Muslim Sicily

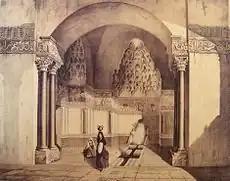
Arab-Norman art and architecture combined European and Classical features with Islamic architectural features such as "muqarnas"

"Lombard" pogroms against Muslims started in the 1160s. Muslim and Christian communities in Sicily became increasingly geographically separated. Though likely still a majority, the island's Muslim communities were mainly isolated beyond an internal frontier that divided the south and western half of the island from the Christian north and eastern half; in particular, the northeast region of Val Demone had remained predominantly Byzantine Greek and Christian, even during Islamic rule. As a subject people, Sicilian Muslims became dependent on the mercy of their Christian masters and, ultimately, on royal protection. After King William the Good died in 1189, royal protection was lifted, and the door was opened for widespread attacks against the island's Muslims. This destroyed any lingering hope of coexistence, however unequal the respective populations might have been. The death of Henry VI and his wife Constance a year later plunged Sicily into political turmoil. With the loss of royal protection and with Frederick II still an infant in papal custody, Sicily became a battleground for rival German and papal forces. The island's Muslim rebels sided with German warlords like Markward von Anweiler. In response, Pope Innocent III declared a crusade against Markward, alleging that he had made an unholy alliance with the Saracens of Sicily. Nevertheless, in 1206 Innocent III had attempted to convince Muslim leaders to remain loyal. By this time, the Muslim rebellion was in full swing. They were in control of Jato, Entella, Platani, Celso, Calatrasi, Corleone (taken in 1208), Guastanella and Cinisi. Muslim revolt extended throughout a whole stretch of western Sicily. The rebels were led by Muhammad Ibn Abbād. He called himself the "prince of believers", struck his own coins, and attempted to find Muslim support from other parts of the Muslim world.